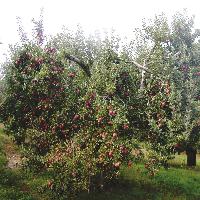
Weather: cloudy or overcast